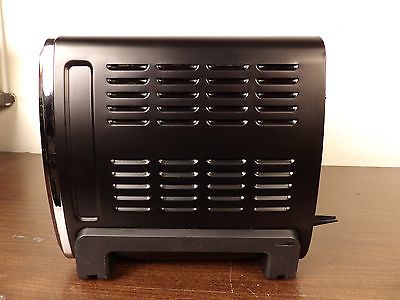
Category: toaster